Immanuel Church (Tel Aviv)

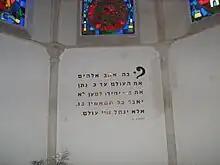
Hebrew verse from the Gospel of John in the apse

On 29 August 1951 the State of Israel and the Lutheran World Federation, which took care of the formerly German Protestant missionary property in Israel, found an agreement on compensation for the lost missionary property and the future use of the actual places of worship.